Robert Consalvo

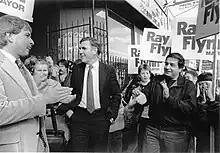
Consalvo (right) with Mayor Raymond Flynn (center) during Flynn's the 1987 reelection campaign

Consalvo held roles within the mayoral administration of Raymond Flynn, including Boston city personnel director. In 1992, Flynn appointed Consalvo to serve as executive director of the Boston School Committee.